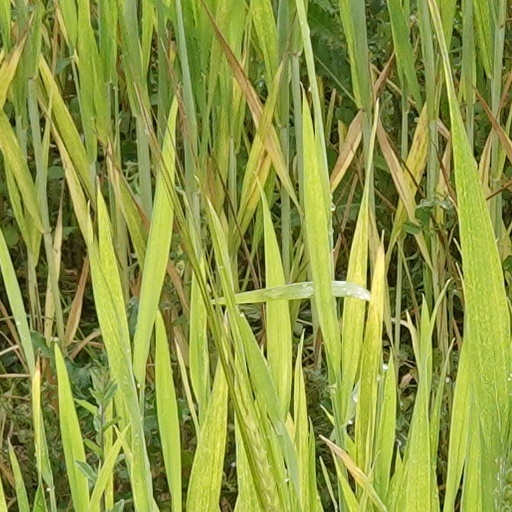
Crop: wheat